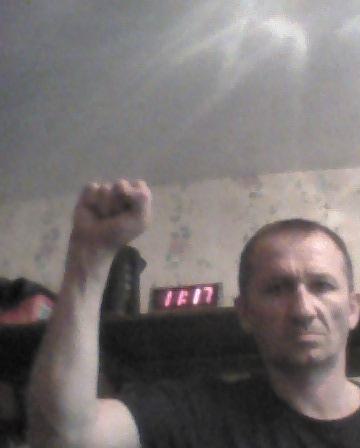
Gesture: fist